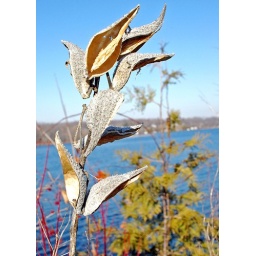
Dried Milkweed plant along the walking trail to Hastings in January.